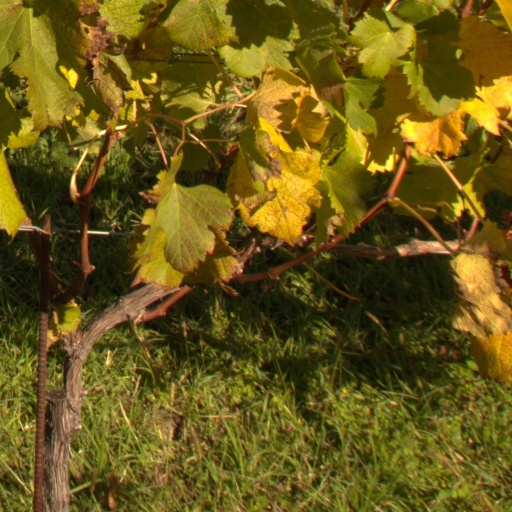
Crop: grape